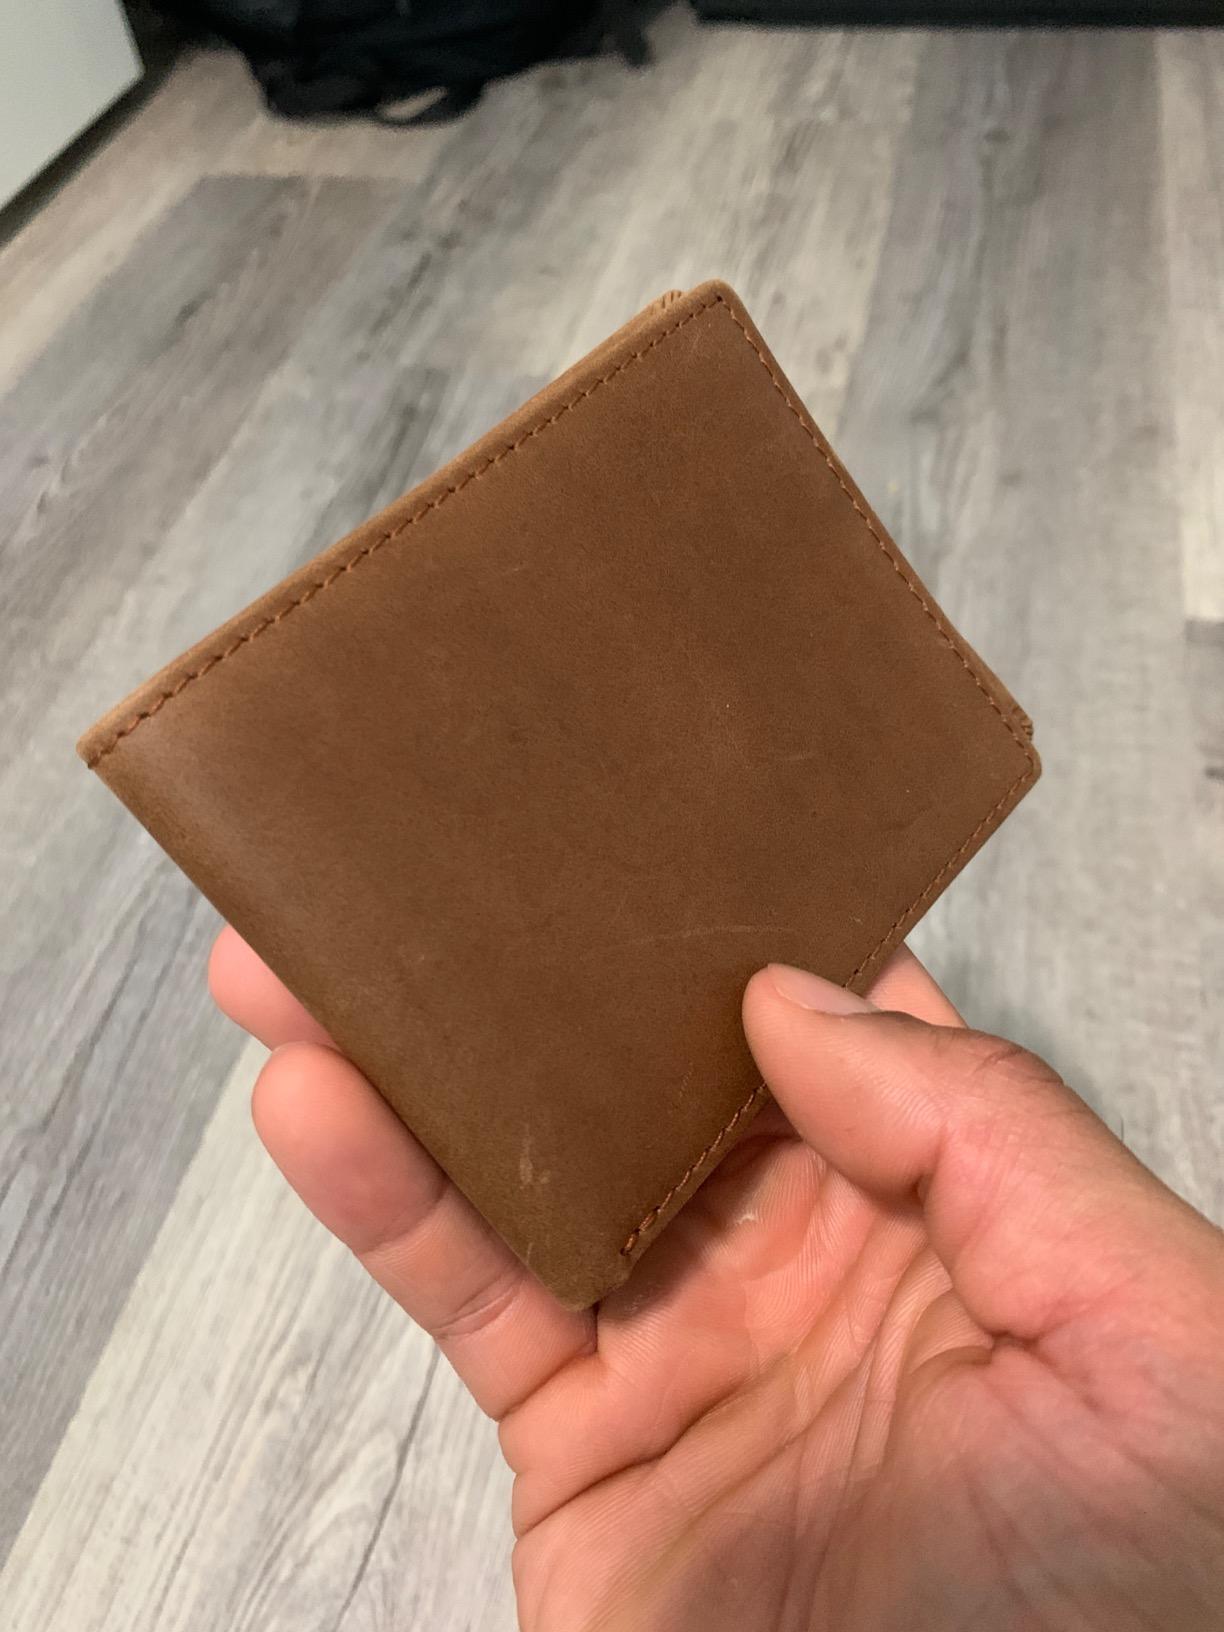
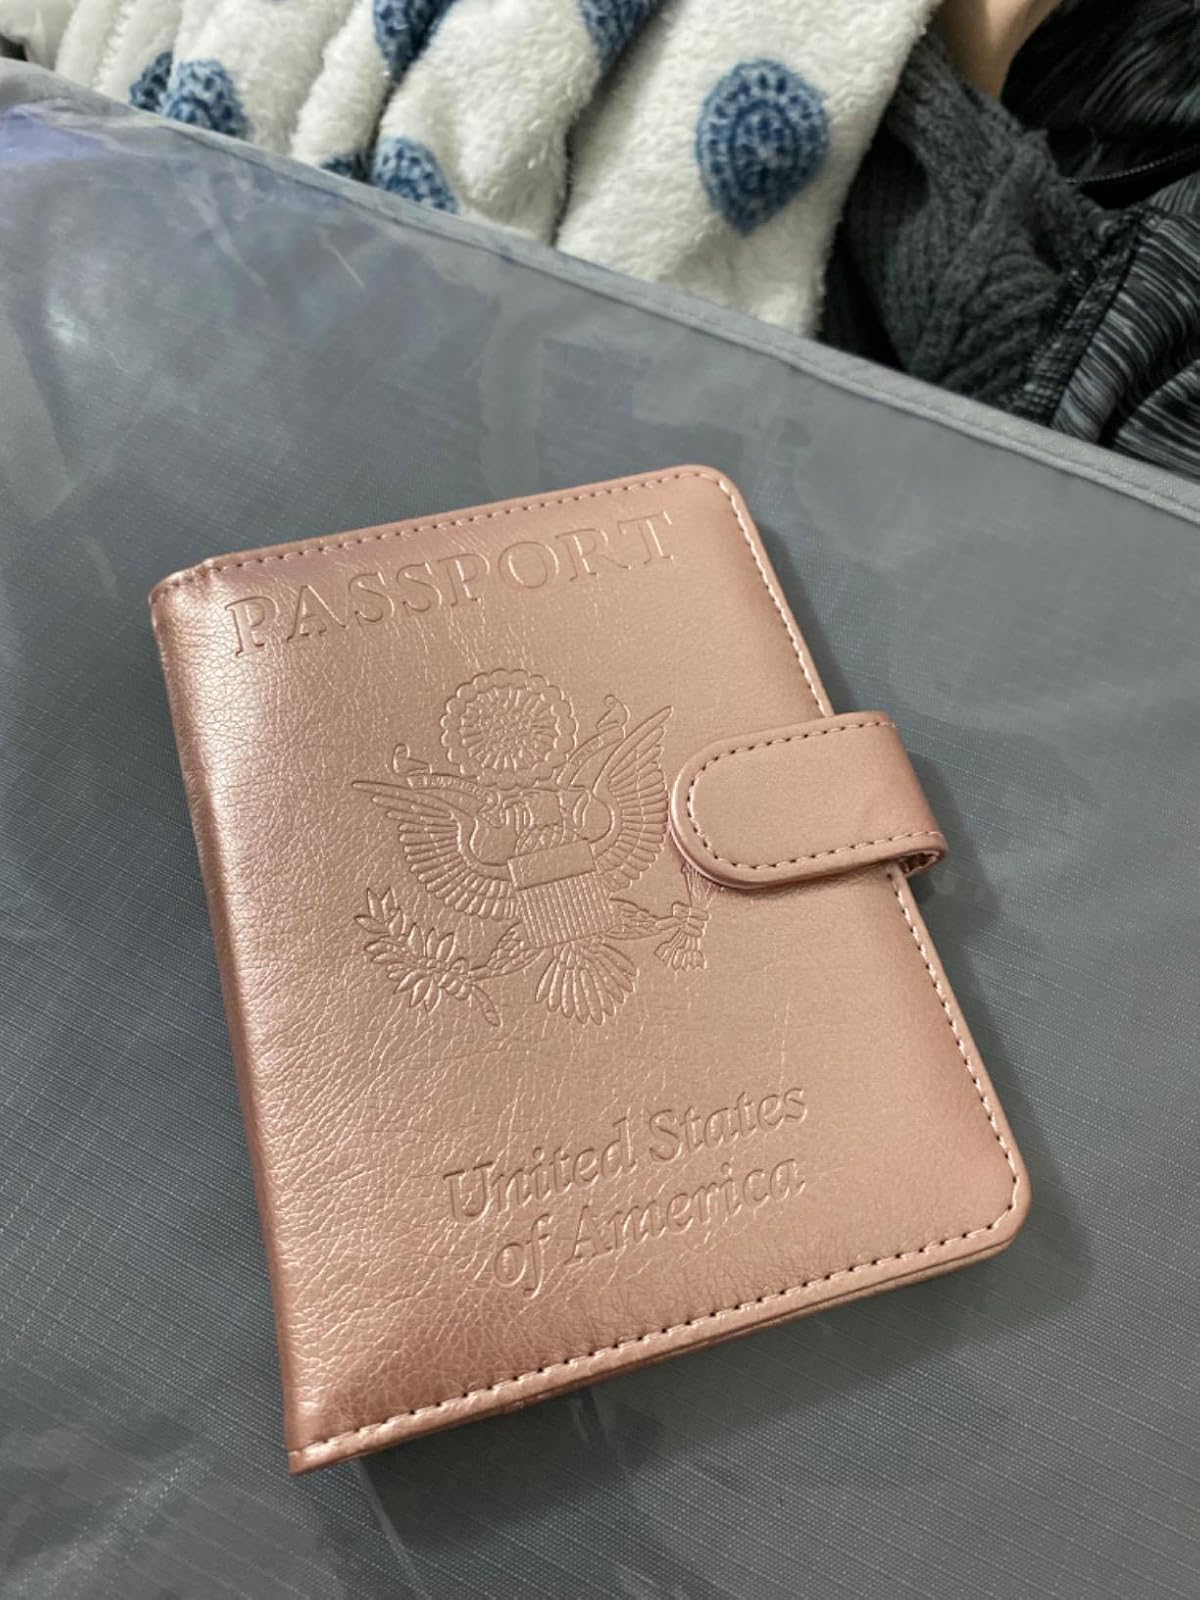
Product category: accessories_wallet
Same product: no